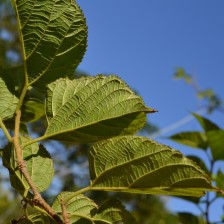
Variety: TaiwanStraberry